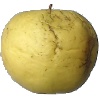
Label: Apple Golden 1